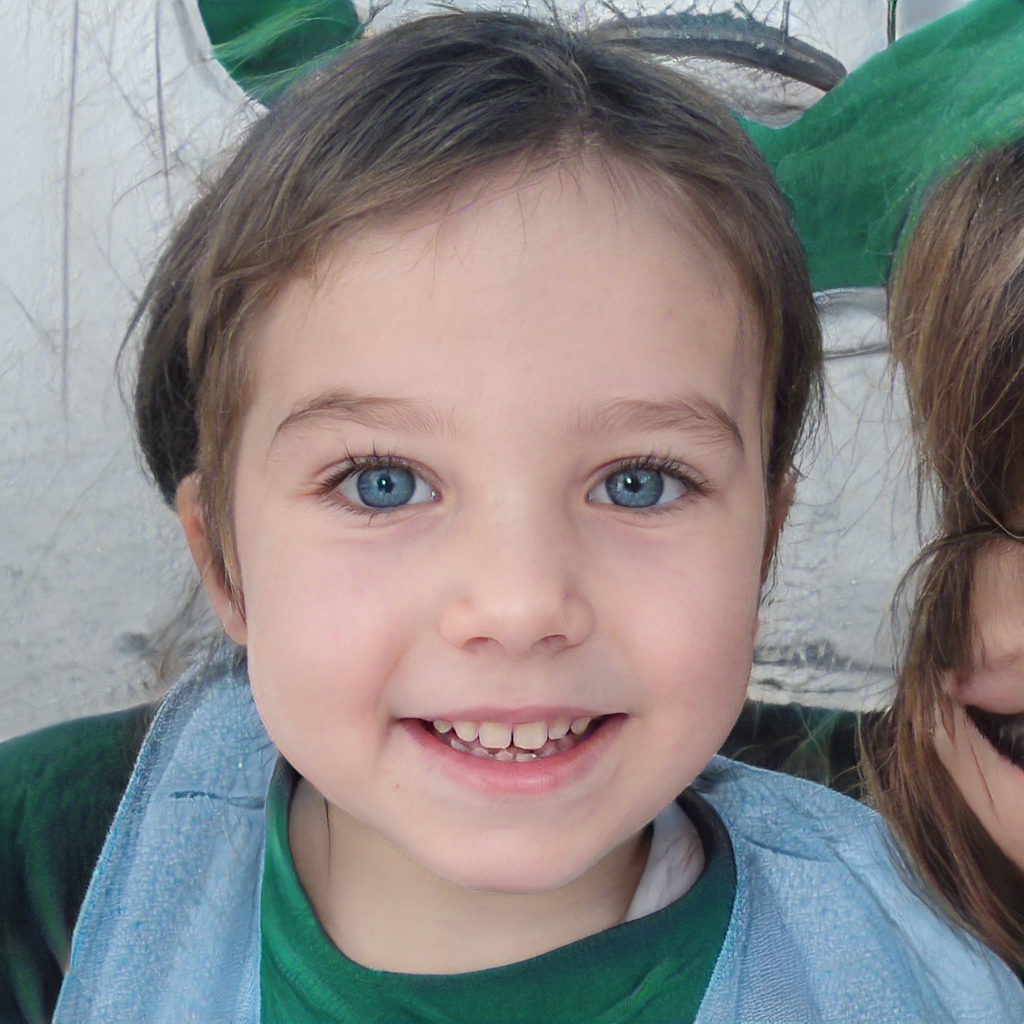
Portrait style: Real Portrait